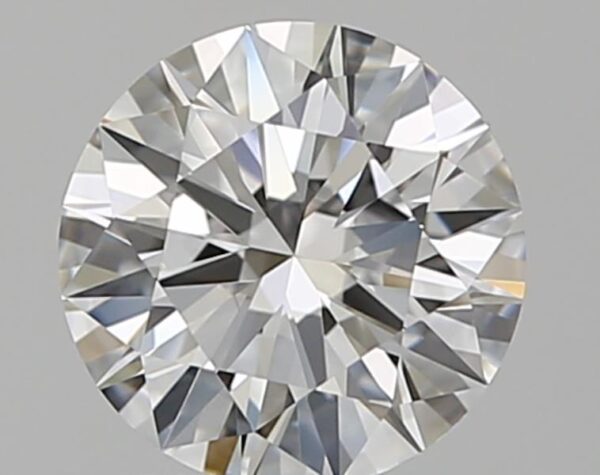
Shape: round
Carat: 0.9
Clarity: VVS1
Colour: F
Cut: EX
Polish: EX
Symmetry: EX
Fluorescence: N
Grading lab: GIA
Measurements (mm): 6.28 x 6.29 x 3.77